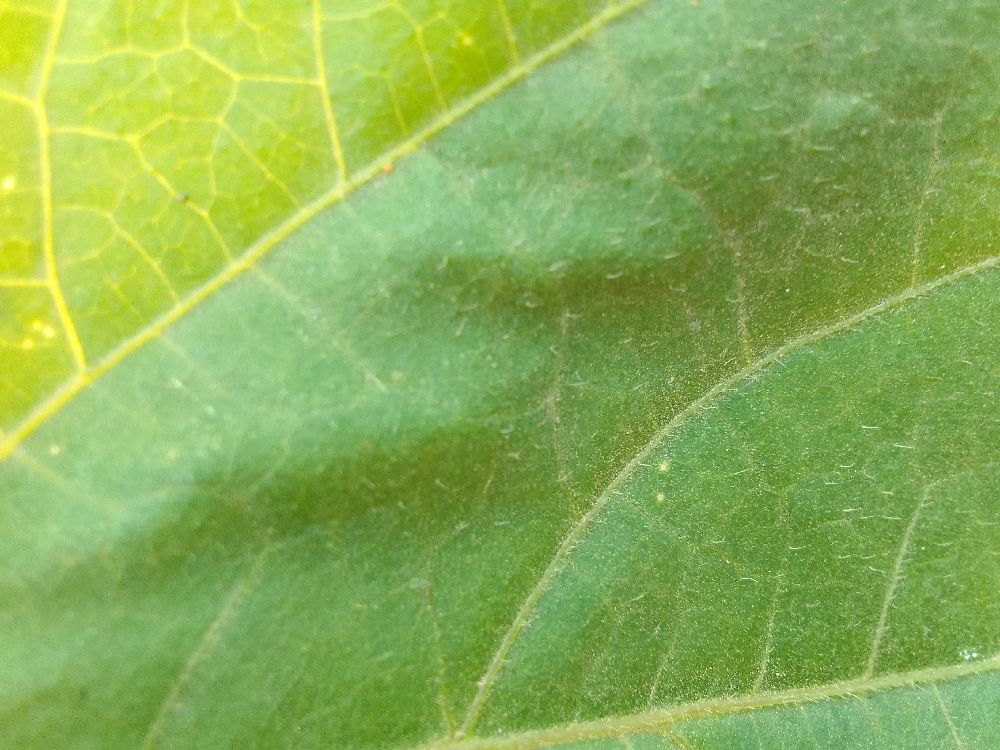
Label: healthy